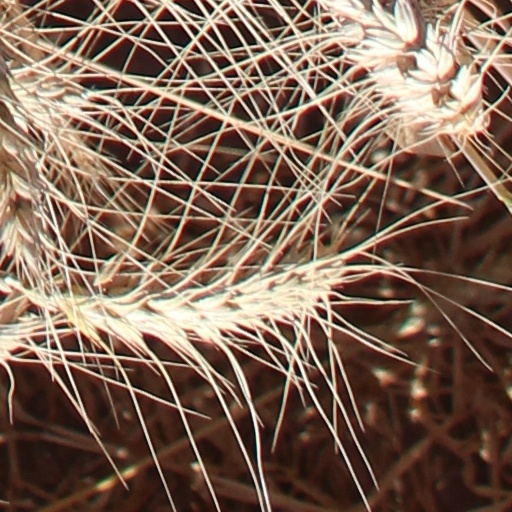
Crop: wheat